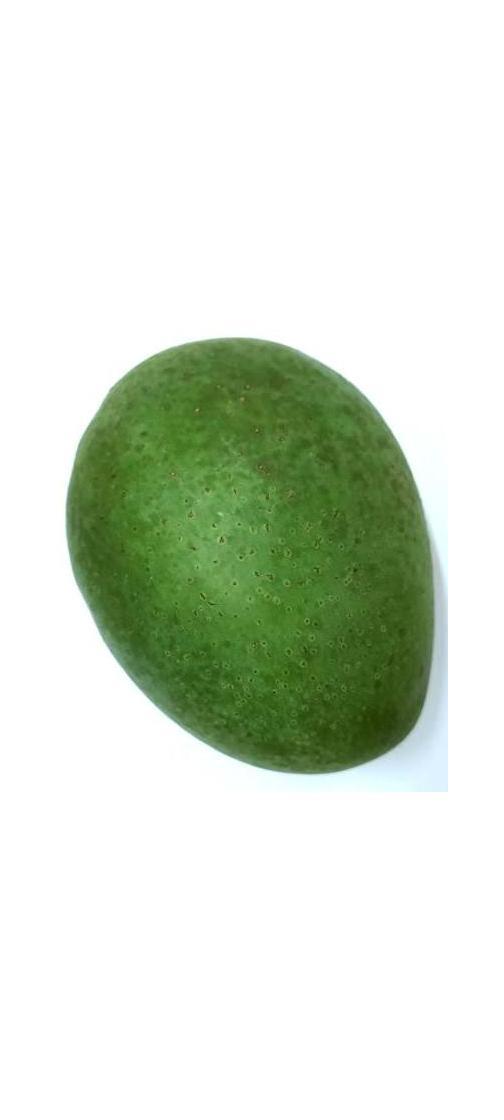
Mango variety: Ashshina Zhinuk